Toru Yano

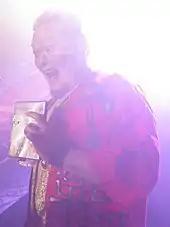
As part of his character, Yano usually bring DVDs to the ring

On December 16, Yano returned to NJPW from his extended stay in Noah, requesting to be added to the IWGP Tag Team Championship match at Wrestle Kingdom 11 in Tokyo Dome with Tomohiro Ishii as his partner. The request was granted after Yano stole the IWGP Tag Team Championship belts, which led to him and Ishii defeating defending champions Guerrillas of Destiny (Tama Tonga and Tanga Loa) and G.B.H. (Togi Makabe and Tomoaki Honma) in a three-way match on January 4, 2017, to become the new IWGP Tag Team Champions. Yano and Ishii made their first successful title defense on February 5 at The New Beginning in Sapporo in a three-way match against G.B.H. and K.E.S. Six days later at The New Beginning in Osaka, Yano and Ishii successfully defended the title in another three-way match against G.B.H. and the team of Davey Boy Smith Jr. and Takashi Iizuka. They lost the title to Hiroyoshi Tenzan and Satoshi Kojima on March 6 at NJPW's 45th anniversary event. During the summer, Yano took part in the 2017 G1 Climax, where he finished with a record of four wins and five losses. Yano's most notable win came in his last match over longtime rival Minoru Suzuki, against whom he now held a 4–0 record in their G1 Climax matches. Afterwards, Yano continued his feud with Suzuki by stealing his NEVER Openweight Championship belt on October 9 at King of Pro-Wrestling. This led to Yano unsuccessfully challenging Suzuki for the title in a bullrope deathmatch on November 5 at Power Struggle.